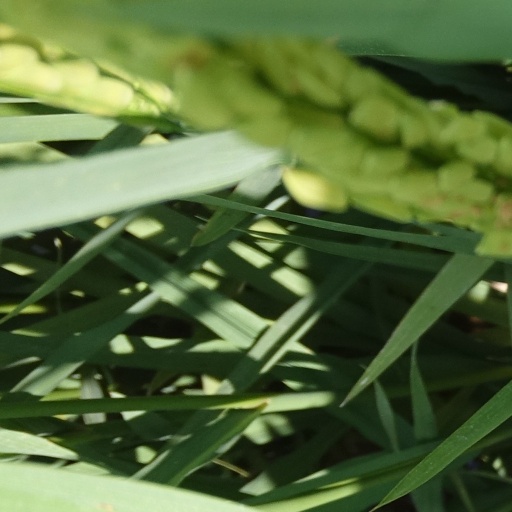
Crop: rice